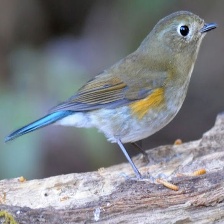
Species: HIMALAYAN BLUETAIL
Scientific name: TARSIGER RUFILATUS